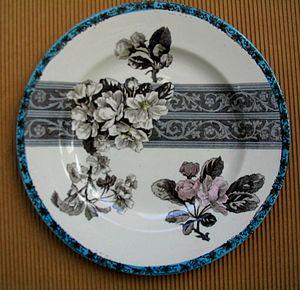
Assiette en faïence imprimée de Choisy-le-Roi, fin XIXe siècle, France
La faïence, du nom de la ville italienne de Faenza où elle fut rendue célèbre, est une poterie, par métonymie un objet, de terre émaillée ou vernissée, ordinairement à fond blanc.
De 1804 à 1938, la faïence de Choisy-le-Roi constitue l'une des principales activités industrielles de cette ville du Val-de-Marne. Elle emploiera en 1930 jusqu’à 1 400 ouvriers dans la plus importante des faïenceries locales : H. Boulenger & Cie.